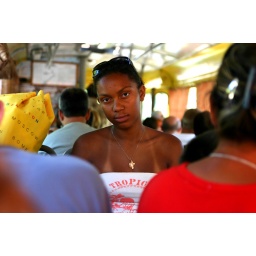
girl in bus